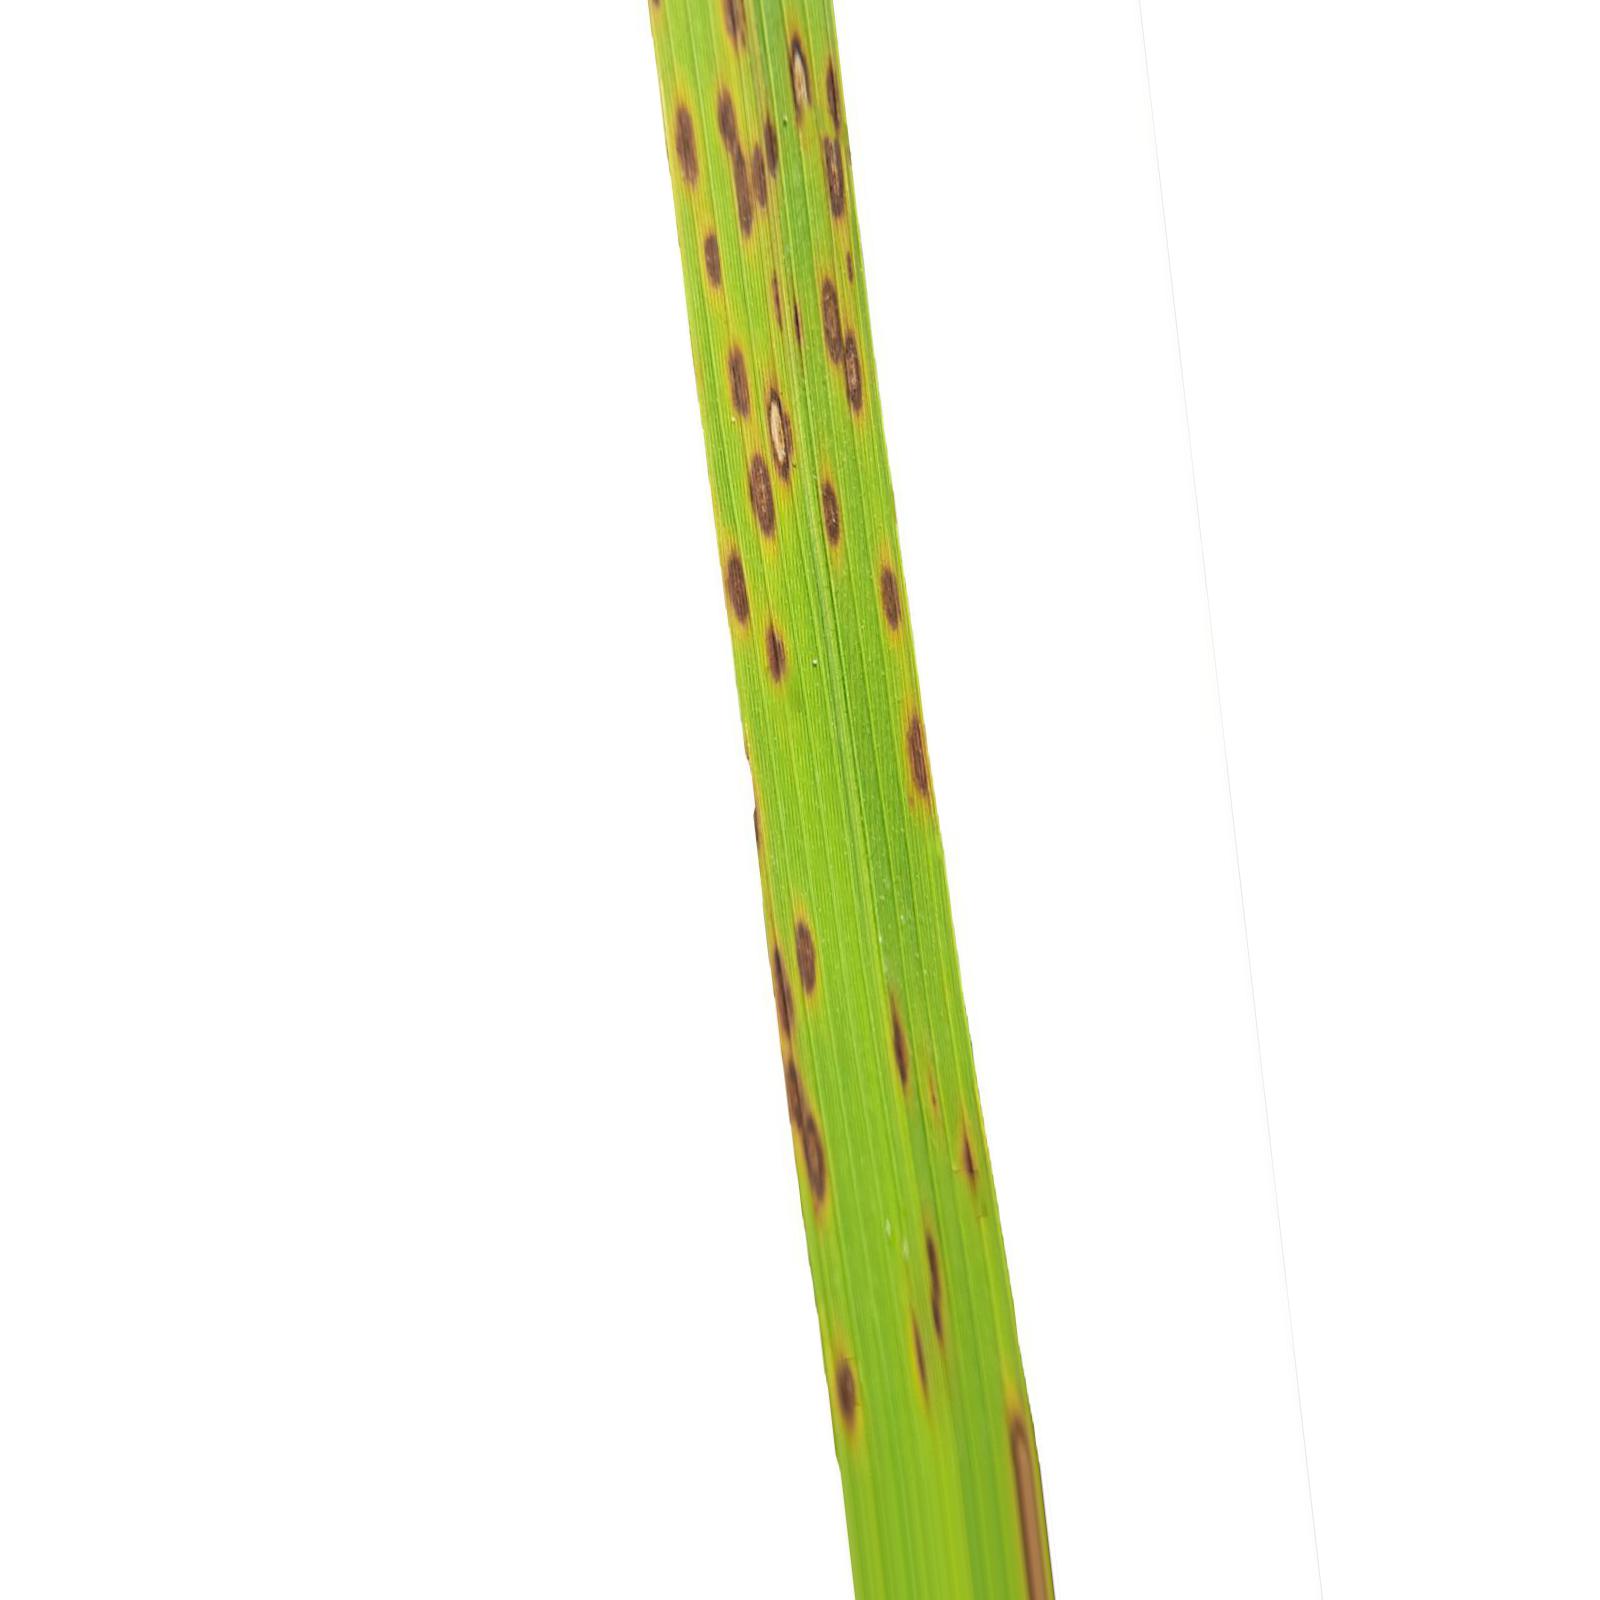
Nhãn: Bệnh Đốm Nâu ( Brown spot )